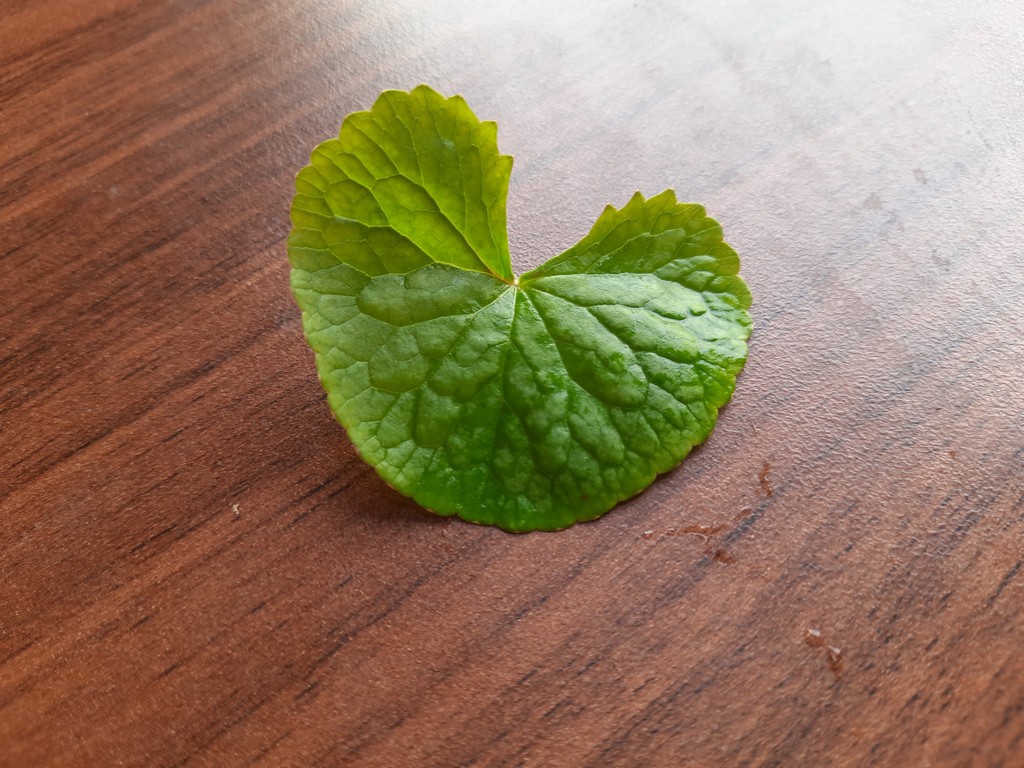
Label: Healthy